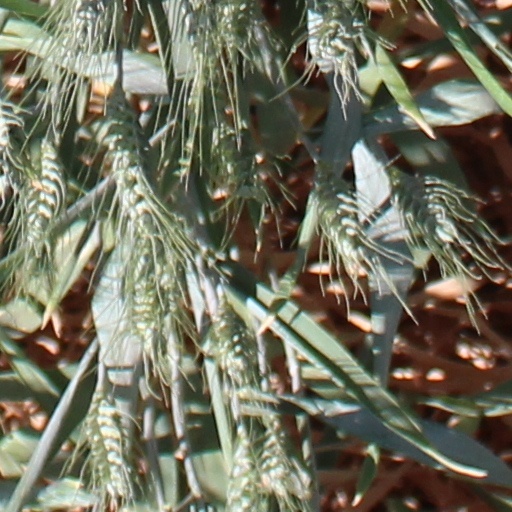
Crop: wheat